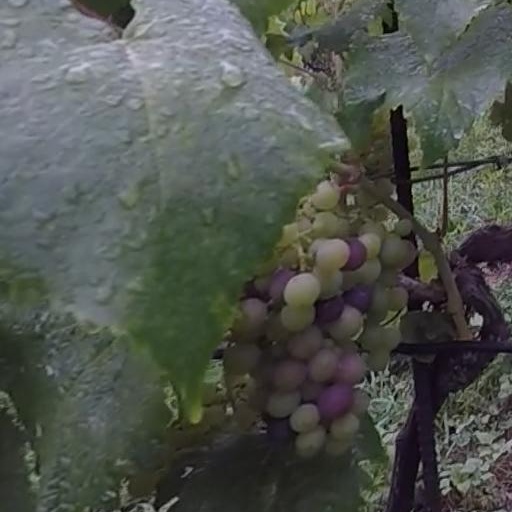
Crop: grape